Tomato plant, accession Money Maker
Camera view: horizontal (90 deg, fisheye); turntable rotation: 120 degrees
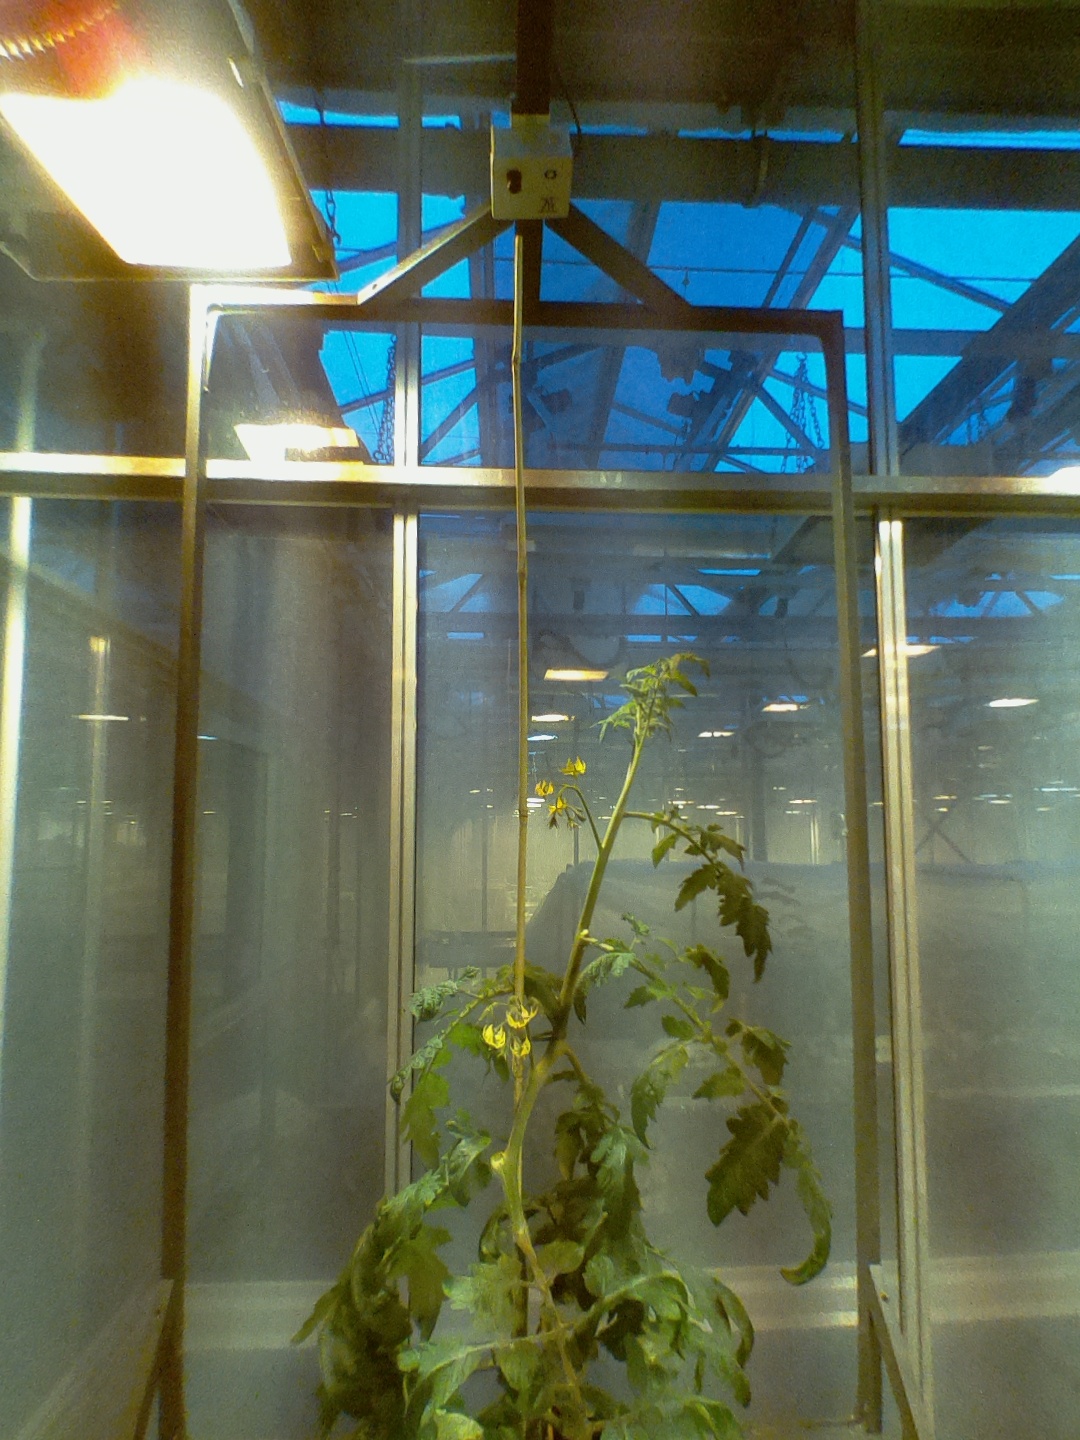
BBCH growth stage 68: Full flowering, 80%-90% of flowers open, more petals falling